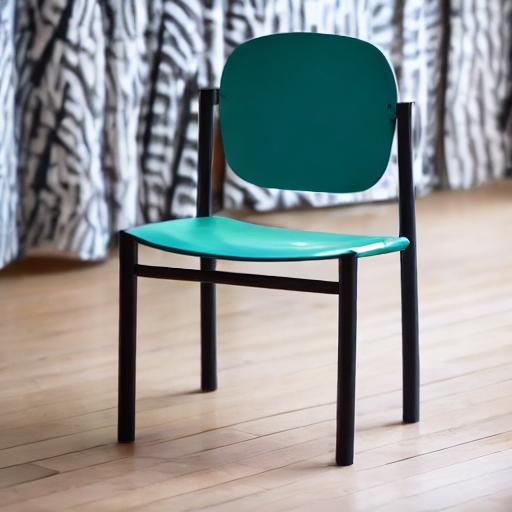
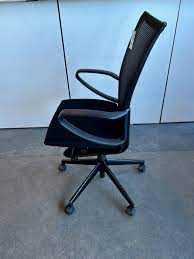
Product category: items_chair
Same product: no